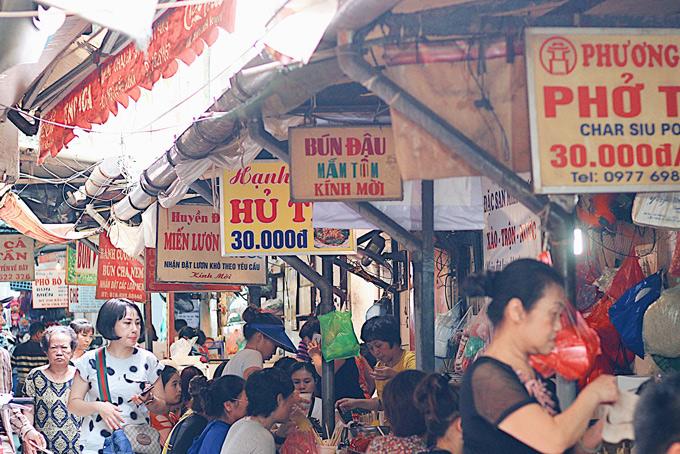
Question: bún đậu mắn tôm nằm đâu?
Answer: năm cạnh quán hủ tiếu